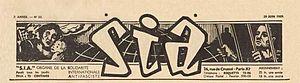
Journal Solidarité Internationale Antifasciste (SIA) n°33 du 29 juin 1939
Solidarité internationale antifasciste, en espagnol Solidaridad Internacional Antifascista, est fondée en Espagne, le 27 mai 1937, par la Confédération nationale du travail avec les autres organisations libertaires, la Fédération anarchiste ibérique et la Fédération ibérique des jeunesses libertaires, composantes du Mouvement libertaire.